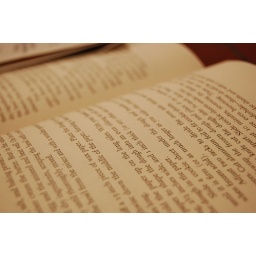
Playing around with depth of field and white balance.